Tiger Cave Kiln

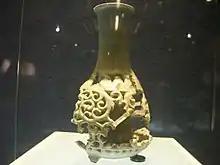
Fragmentary double layer vase

From 1998 to 2001 the Hangzhou Institute of Cultural Relics and Archaeology [杭州市文物考古所] excavated the Laohudong (Tiger Cave) Kiln. The results have rewritten Chinese ceramic history and solved mysteries that have haunted the field for literally hundreds of years. Excavated shards fall within the historical range of the Southern Song (1127-1279) to the Yuan dynasty (1271-1368). The Southern Song celadon sherds show clearly that the Tiger cave Kiln was the ceramic production site for Southern Song Guan (official) ware. Tiger Cave is a seven hundred meter area located between Phoenix Mountain and Nine Flowers Mountain. The site is not more than a hundred meters from the north wall area of the Southern Song Imperial City area. Likewise it is two and a half miles from another Song production area known as the Jiaotanxia Kiln [郊坛下窑].